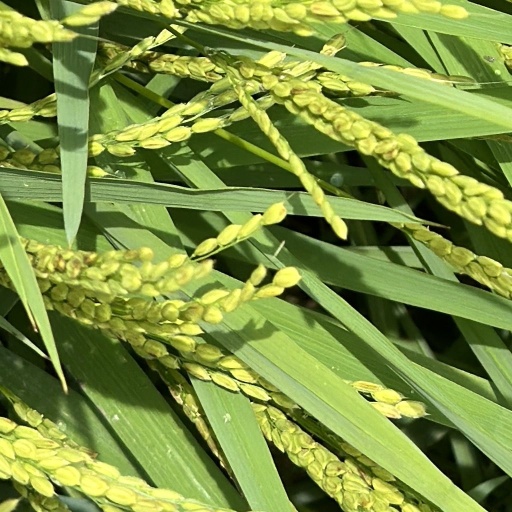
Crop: rice